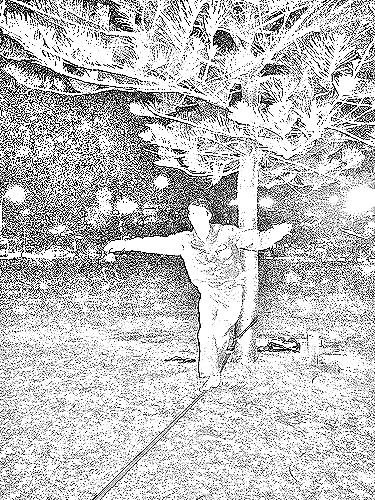
Portrait style: Sketch Portrait